Maradeka

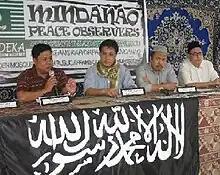
Maradeka Peace Gathering

Maradeka is a uniquely reclusive ideological organization, operating as an Islamic movement but actually a discrete organization, as it is claimed as antithetical to the broad political spectrum and groupings in Philippine politics. Its ideological doctrines do not permit alliances with secular political parties or any of the factions of Philippine's communist groups or its front organization, either the re-affirmist or the rejectionist faction. Maradeka is a cause-oriented mass-based organization with 68 hardline member affiliates from various Moro sectors, regional groups, clerics (ulama), people organizations, civil society, urban community associations, developmental non-government organizations. The Majlis is the Highest Governing Council and The Permanent Secretariat led by the Secretary-General ran the operations of the organization's organs and major action programmes.